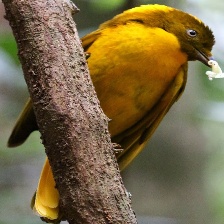
Species: GOLDEN BOWER BIRD
Scientific name: PRIONODURA NEWTONIANA